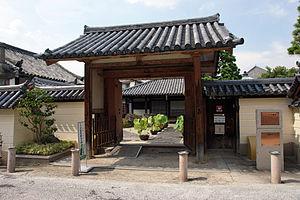
Cette liste présente les éléments architecturaux du Japon datant de l'époque de Kamakura désignés biens culturels importants.